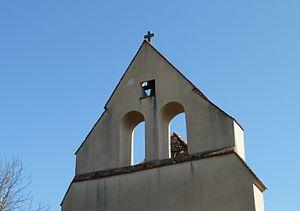
Clocher de l'église de Salles-Mongiscard
Salles-Mongiscard est une commune française située dans le département des Pyrénées-Atlantiques, en région Nouvelle-Aquitaine.